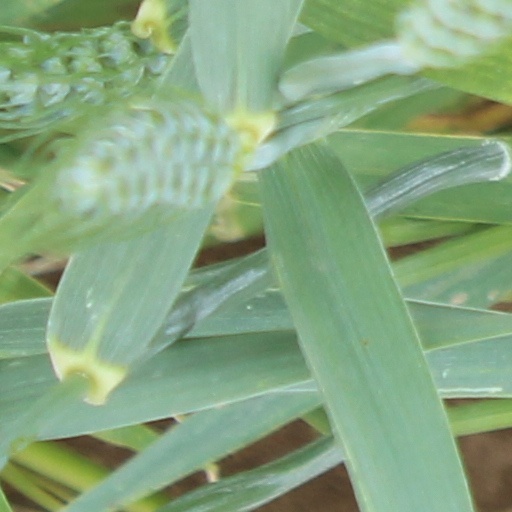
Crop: wheat